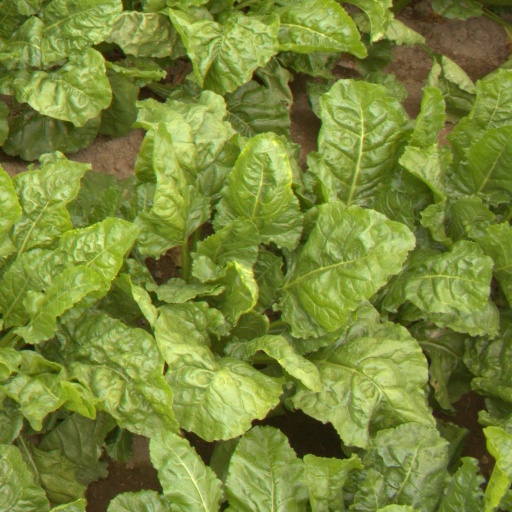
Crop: sugar beet